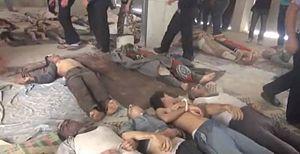
La guerre civile syrienne en cours, qui a débuté en 2011, est le théâtre de nombreux massacres.